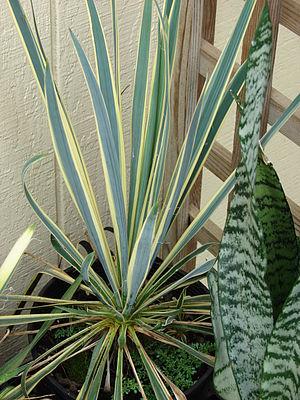
Le Yucca filamenteux est une plante de la famille des Agavaceae originaire de l'est de l'Amérique du Nord.